Ktheju tokës

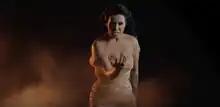
A screenshot of the "dark" and "dramatic" music video, showcasing Jonida Maliqi in front of a black backdrop with white smoke slowly moving across her.

An accompanying music video for "Ktheju tokës" premiered on the official YouTube channel of the Eurovision Song Contest on 10 March 2019. Its filming process started in early March 2019 and was organised by Triangle Media Group in Tirana, Albania. Described as dark and dramatic, it prominently features scenes of Maliqi performing the song in front of a smoke-filled black backdrop and prior to the end, in the rain. Interspersed shots through the main plot portray two children running separately, one across the water and the other escaping from the flames, symbolising the message of the song.